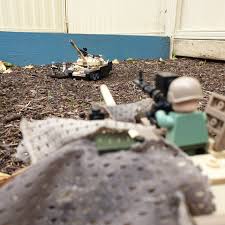
Label: T-62